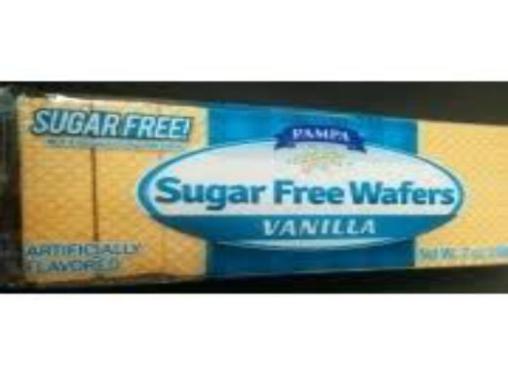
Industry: Food